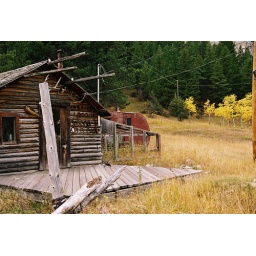
They skin the elk on the back side of this building and the bar is in the trailer.